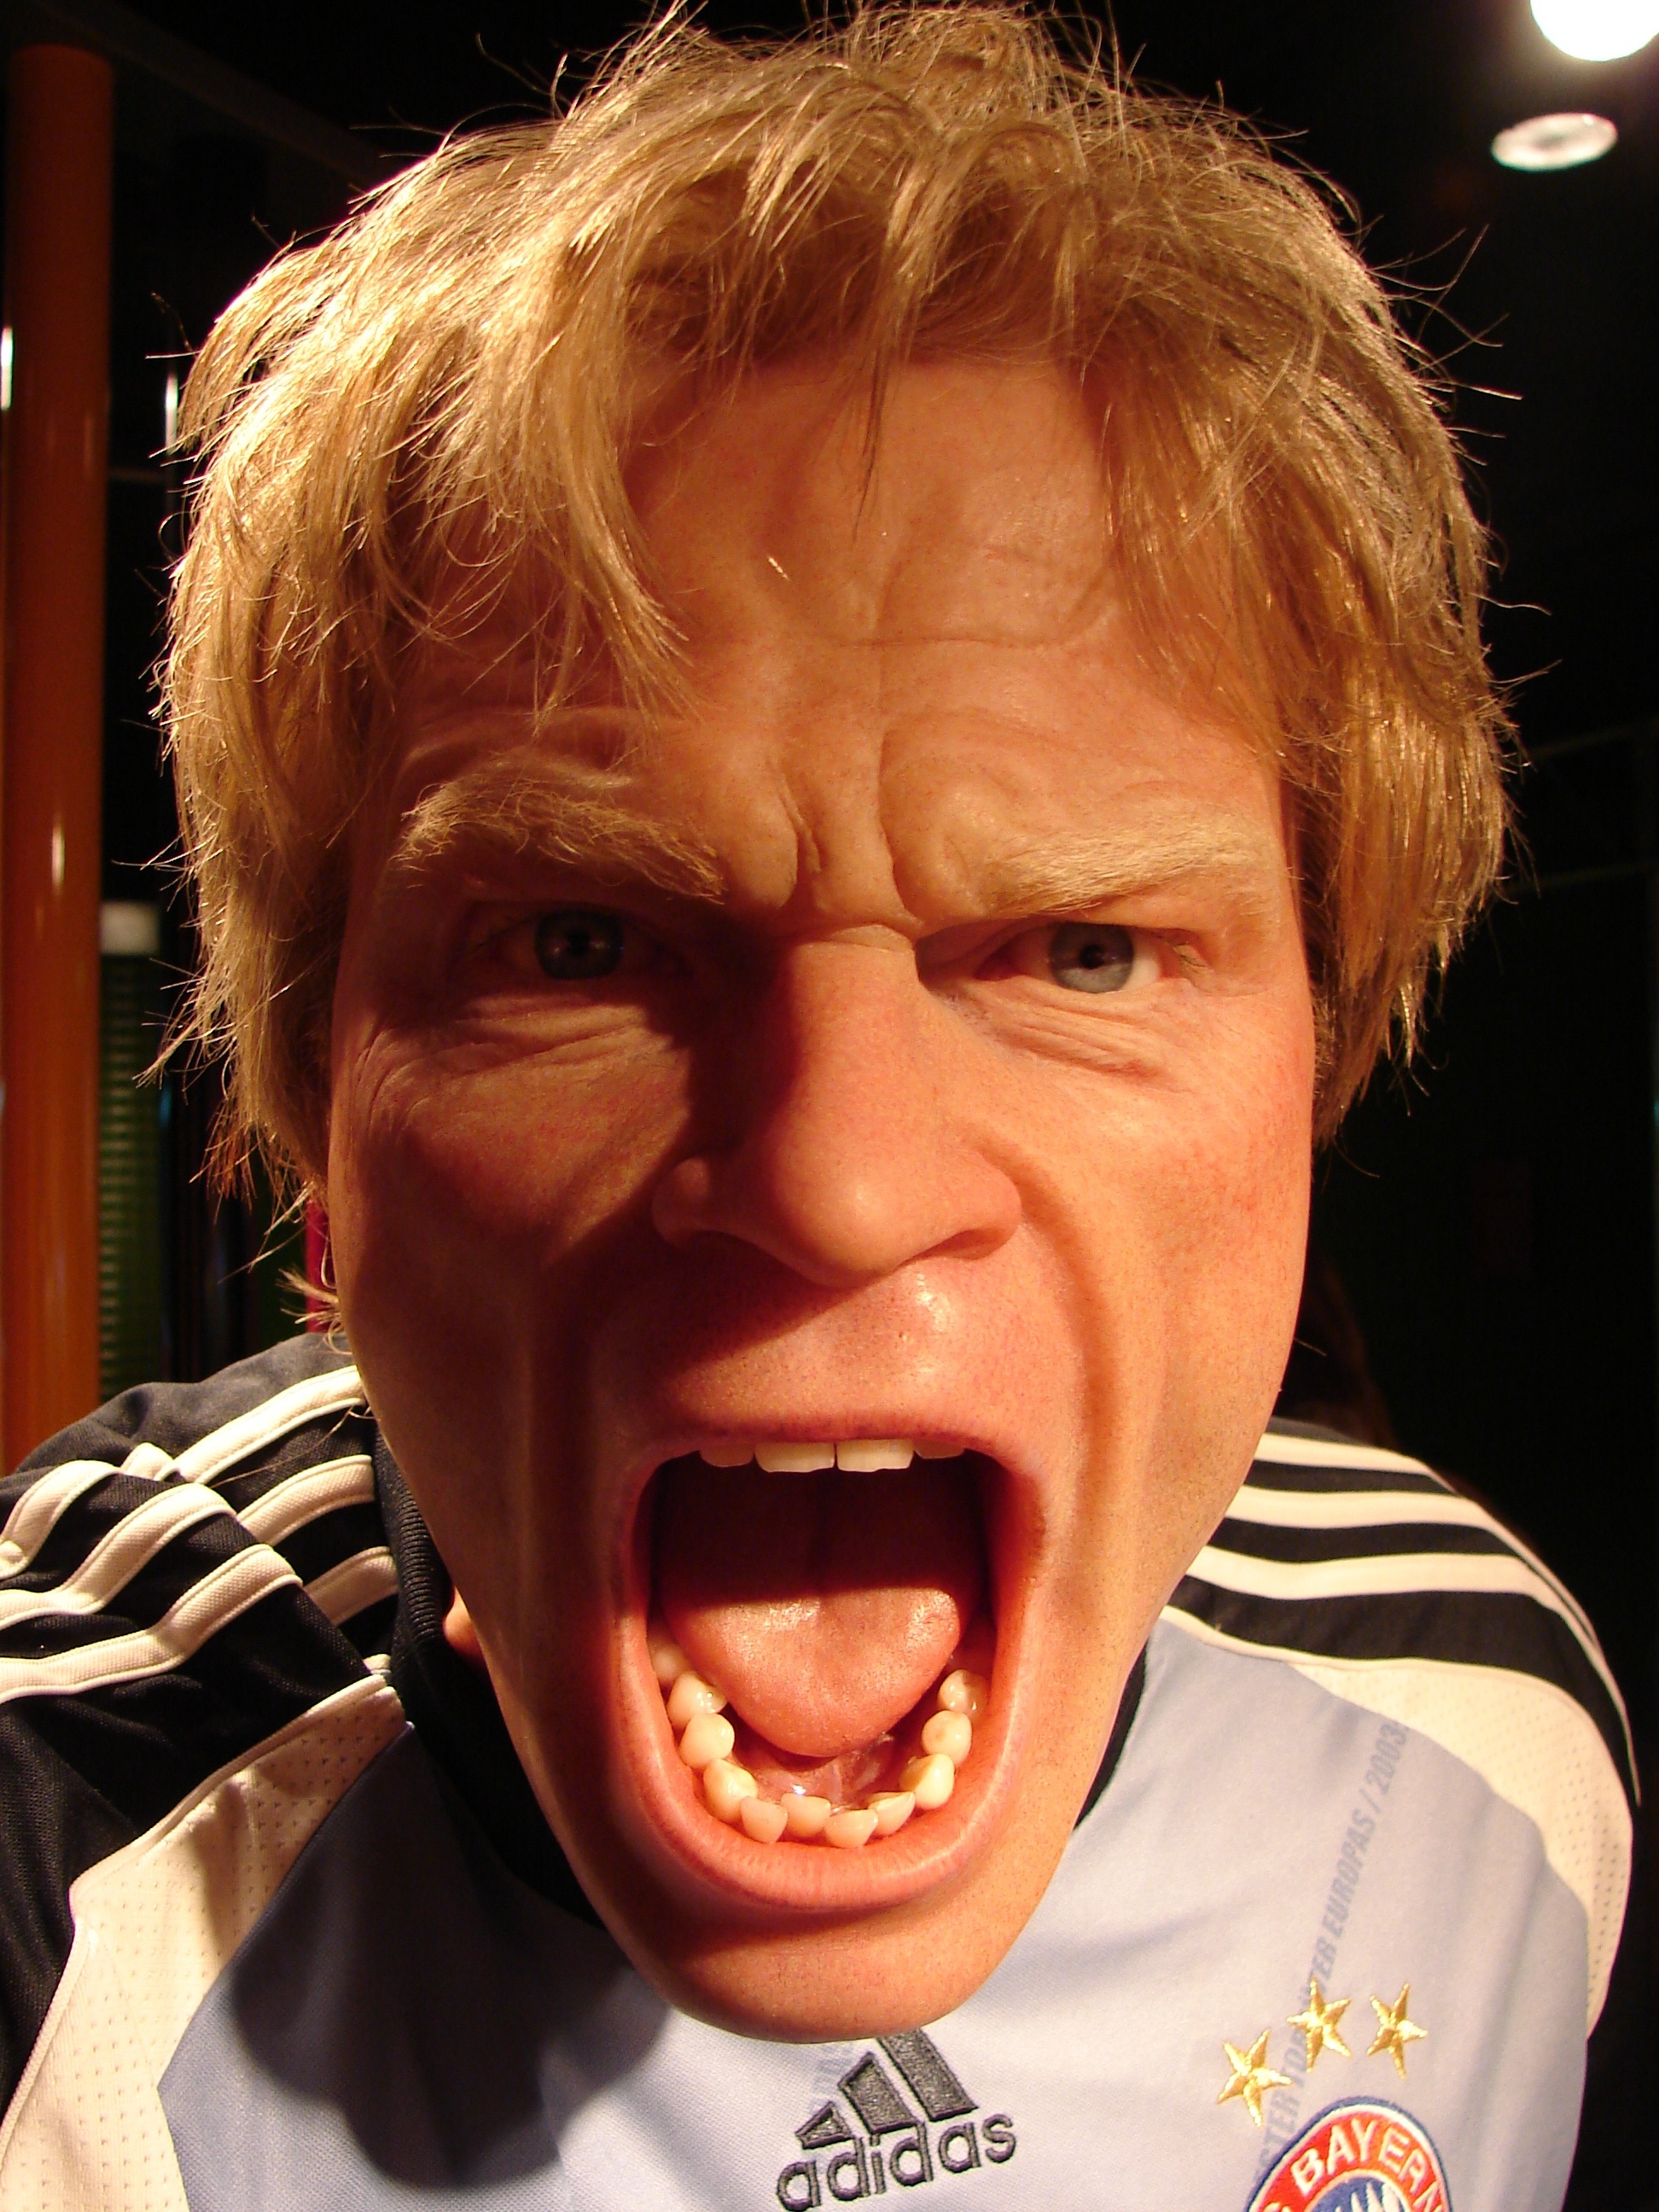
man, person, hair, male, portrait, human, football, facial expression, hairstyle, smile, mouth, human body, face, nose, eye, head, singing, real, angry, organ, scream, laughter, emotion, shout, rage, facial hair, wax figure, oliver kahn